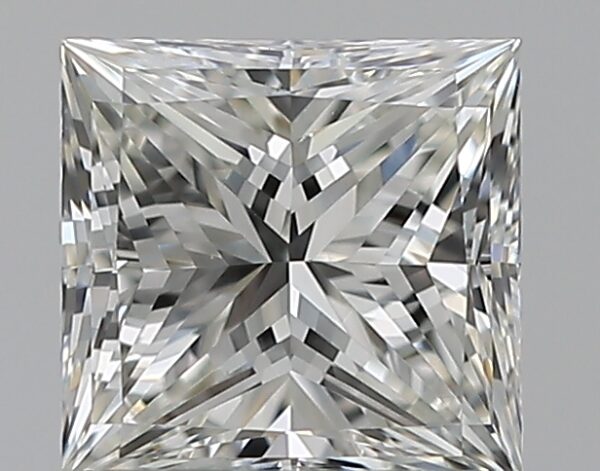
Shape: princess
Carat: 0.7
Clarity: VS1
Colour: I
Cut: EX
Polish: EX
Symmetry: VG
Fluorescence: N
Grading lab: GIA
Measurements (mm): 5 x 4.86 x 3.48